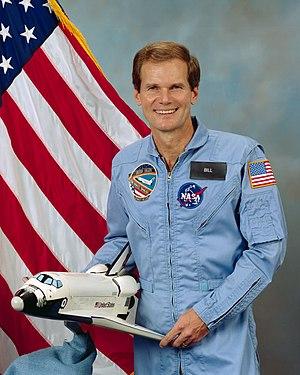
Clarence William Nelson, dit Bill Nelson, né le 29 septembre 1942 à Miami, est un astronaute et homme politique américain, sénateur démocrate de la Floride au Congrès des États-Unis entre 2001 et 2019. Il fut le deuxième parlementaire américain à voyager dans l'espace, à bord de la navette spatiale Columbia. Lors des élections sénatoriales de 2018, il est vaincu par le républicain Rick Scott.